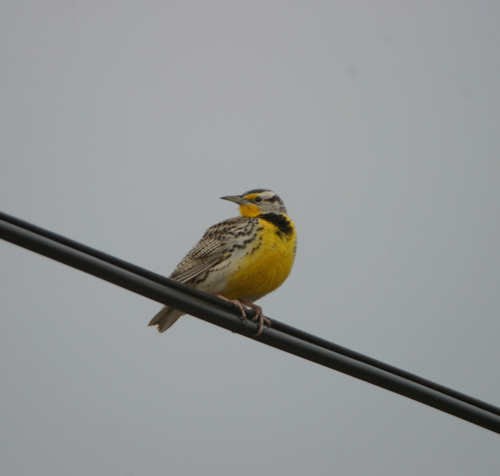
beautiful yellow throat and breasted speckled secondaries and coverts with white cheek patches.
the bird has a small round head and a yellow chest with a black throat.
this small bird has brown wings with a touch of black, with yellow throat, belly, and abdomen and vent and the breast is black.
small yellow and white bird with a pointy beak and black eyes.
a bird with a yellow chest and belly and has yellow and black spotted wings
this short headed bird has a cured beak, with a yellow breast and face with brown and grey feathers everywhere else.
crown is black. head has yellow supercilliary markings above eyes. chest is yellow. wings are pale brown. has a brown patch on neck on upper chest.
this beautiful bird has a straight small bill, tan colored feet, a yellow body, with a black coloration at the top of his breast, a yellow throat, stripped grey, white, black head, with grey, black and white wings and tail.
this particular bird has a belly that is yellow and white
this bird is yellow, white, and black in color, and has a sharp beak.
Species: Western Meadowlark